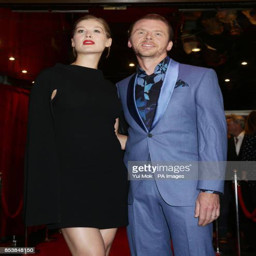
actors arriving for the premiere of comedy film at the cinema